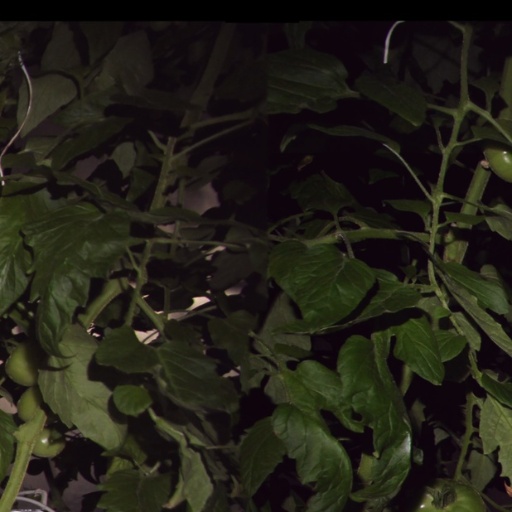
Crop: tomato